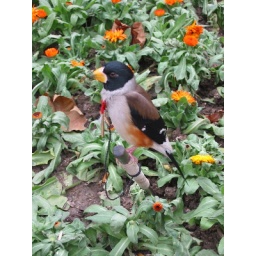
bird and fish market near people's square